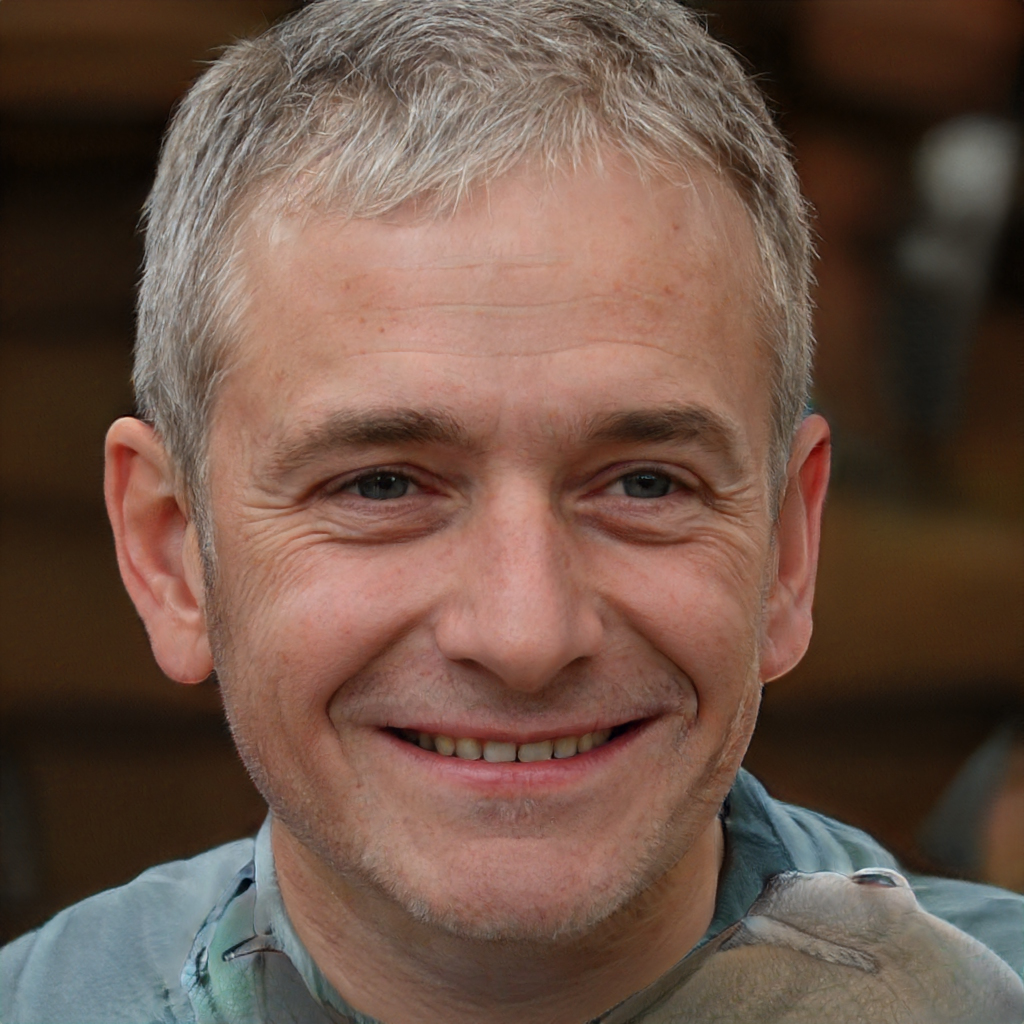
Gender: Male